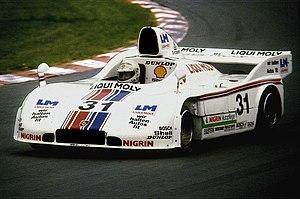
Jürgen Barth, né le 10 décembre 1947 à Thum en Saxe, est un ingénieur et ancien pilote allemand. Vainqueur des 24 Heures du Mans en 1977, il est le fils du pilote de Formule 1 Edgar Barth.
La Porsche 908 est un prototype de course produit par Porsche de 1968 à 1971.